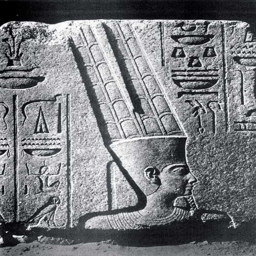
depiction of deity in a relief